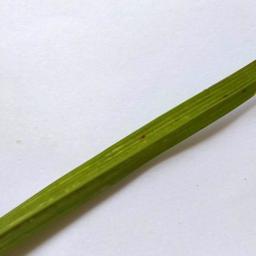
Label: Rice___Brown_Spot